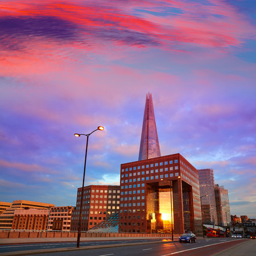
filming location the building at sunset